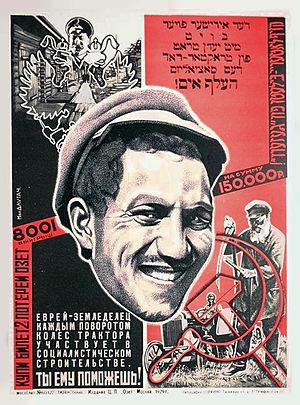
L’histoire des Juifs en URSS se réfère aux Juifs des différentes régions de l'Union soviétique. Pour les Juifs, la période soviétique signifia d'une part l'abolition des discriminations antérieures, la condamnation officielle de toute forme de racisme et d'antisémitisme, et l'ouverture de l'« ascenseur social » soviétique à tout citoyen sans distinction d'origines et de religion, mais d'autre part l'apparition progressive de nouvelles formes d'antisémitisme sur fond idéologique communiste, au nom d'un « internationalisme prolétarien » et d'un athéisme d'État qui condamnaient le judaïsme culturel comme « cosmopolite et nationaliste bourgeois », et le judaïsme religieux comme « archaïsme rétrograde ».